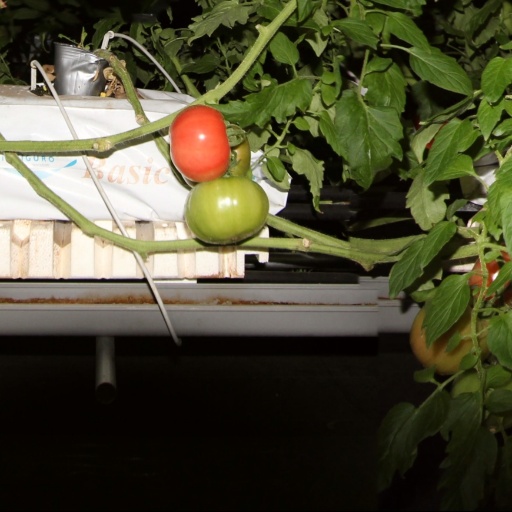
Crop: tomato